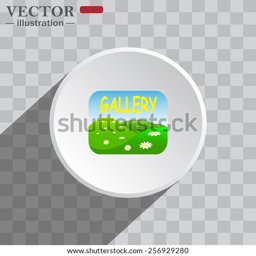
white circle on a gray background with shadow .